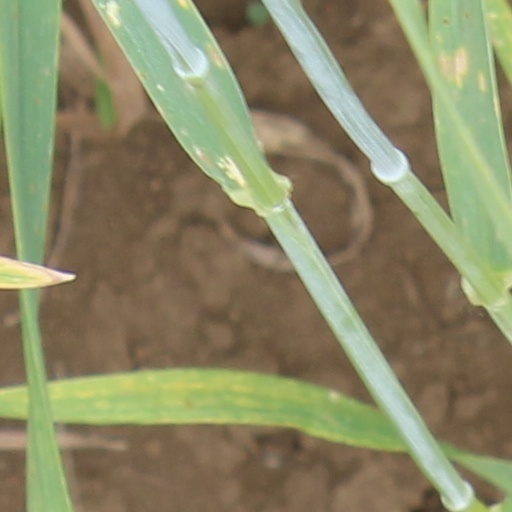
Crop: wheat